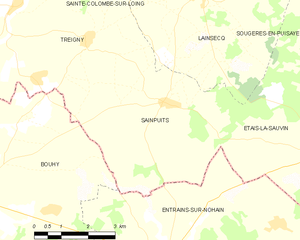
Carte des communes françaises Sainpuits